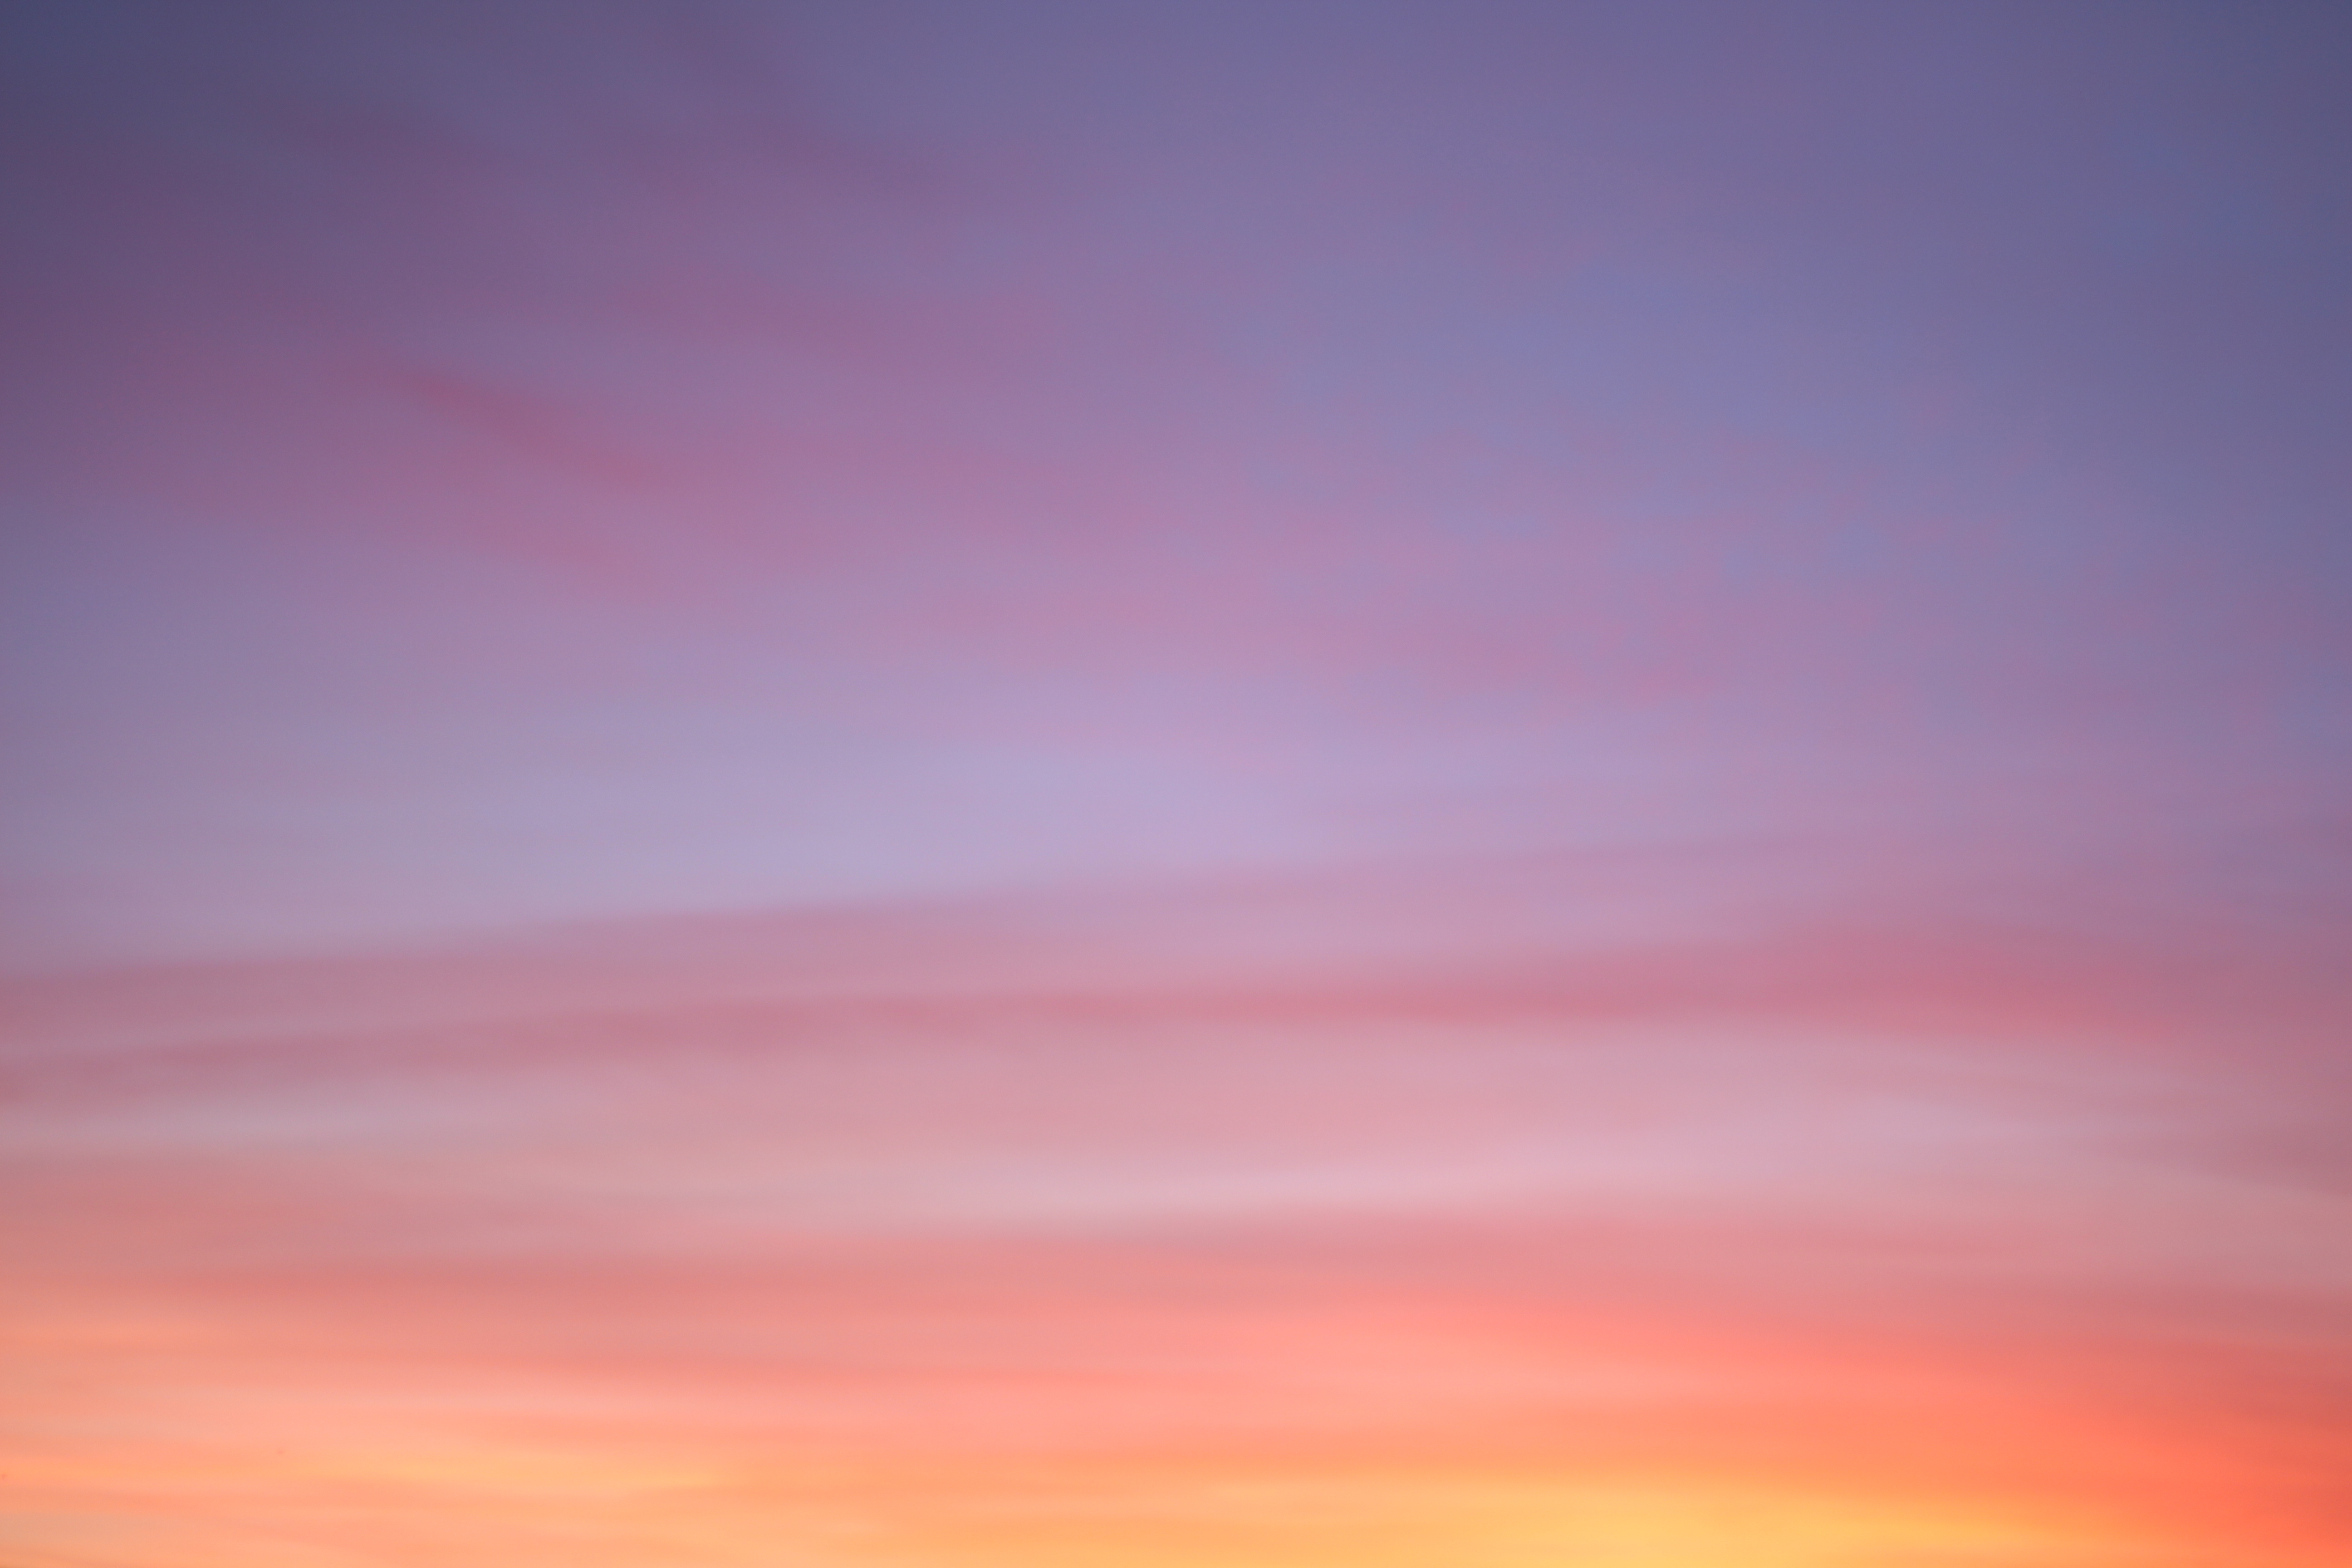
horizon, cloud, sky, sunrise, sunset, sunlight, morning, dawn, atmosphere, dusk, evening, colorful, afterglow, atmosphere of earth, red sky at morning